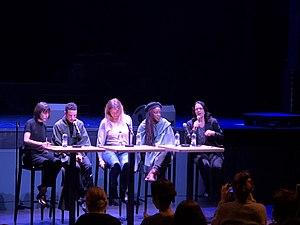
Festival Les Créatives 24 novembre 2018
Caroline Dayer née en 1978 à Hérémence dans le canton du Valais, est une chercheuse, formatrice et écrivaine féministe valaisanne spécialiste des questions de genre. Elle est connue pour sa défense des droits des personnes LGBT et intervient régulièrement dans les médias en Suisse sur les questions notamment d'homophobie, de sexisme, de harcèlement de rue.
Les Créatives est un festival d'art féminin et féministe né à Onex en Suisse qui allie programmation de femmes artistes dans la musique la performance et la danse, ainsi qu'un questionnement féministe de la place des femmes par des conférences et des manifestations.